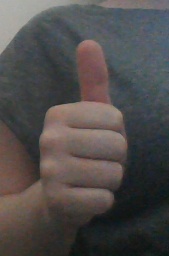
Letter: aleff